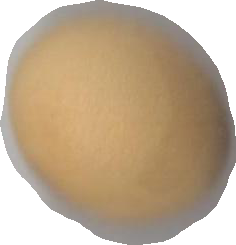
Variety: Grobogan